Nigeria Airways

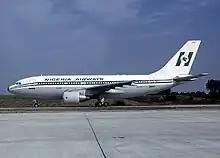
A Nigeria Airways Airbus A310-200 at Paris Charles de Gaulle Airport in 1985. The type had been incorporated into the fleet in 1984.

A service to Jeddah was launched in 1980. By , the fleet consisted of 26 aircraft, split into three Boeing 707-320Cs, two Boeing 727-200s, two Boeing 737-200s, two DC-10-30s, two F27-200s, two F27-400Ms, four F27-600s, six F28-2000s, two F28-4000s, and one Aztec. The two DC-10s were purchased for cash. Nigeria Airways became Airbus' 40th customer in 1981, when it placed an order for four Airbus A310-200s. Four new Boeing 737-200s were ordered in early 1981 for US$ (equivalent to US$ in ) including spare parts, and late that year an order for four more aircraft of the type was placed. In 1982, Boeing 747s were successively leased from the Danish charter airline Scanair and SAS; the aircraft were deployed on services to the United Kingdom, permitting the DC-10s to be used on new routes to Frankfurt, Paris, and Zürich. The airline took possession of four new Boeing 737-200s in early 1983 that would replace leased aircraft of the same type; they were acquired with a loan of million that was arranged with seven major banks. On 28 November 1983, a Fokker F28 (5N-ANF) crashed while on approach to Enugu, claiming 23 lives from the 72 people on board. Following this accident the carrier decided to withdraw its Fokker fleet from service. A military coup d'état that took place in the last day of 1983 changed the structure of the government and the airline: Bernard Banfa was appointed managing director and many of the staff trained by KLM were dismissed. The 225-seater A310-200s were incorporated into the fleet in late 1984 and early 1985. Three of these aircraft bore the names "Rima River", "River Ethiope" and "Lekki Peninsula". The fleet was 22 strong in , comprising two DC-10-30s, four Airbus A310s, three Boeing 707-320Cs, two Boeing 727-200s, ten Boeing 737-200s, and one Boeing 737-200C; two Boeing 737-200s were on order and the carrier had 9,096 employees at this time.